1st Maine Infantry Regiment

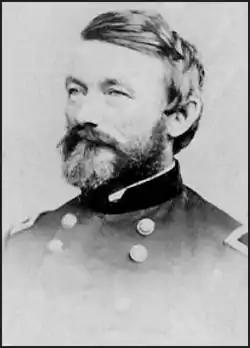
Colonel Nathaniel J. Jackson of the 1st Maine Infantry

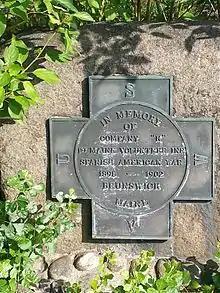
Memorial to Company K of the First Maine Volunteer Infantry in the Spanish–American War, Brunswick, Maine

The 1st Maine Infantry Regiment was an infantry regiment that served in the Union Army during the American Civil War. It was later re-activated in 1898 for the Spanish–American War, but did not serve overseas.